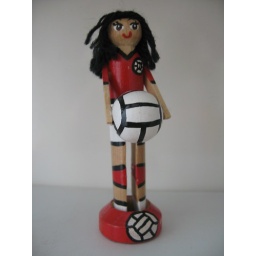
Available in male or female